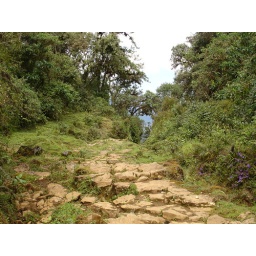
Inca trail in the cloud forest